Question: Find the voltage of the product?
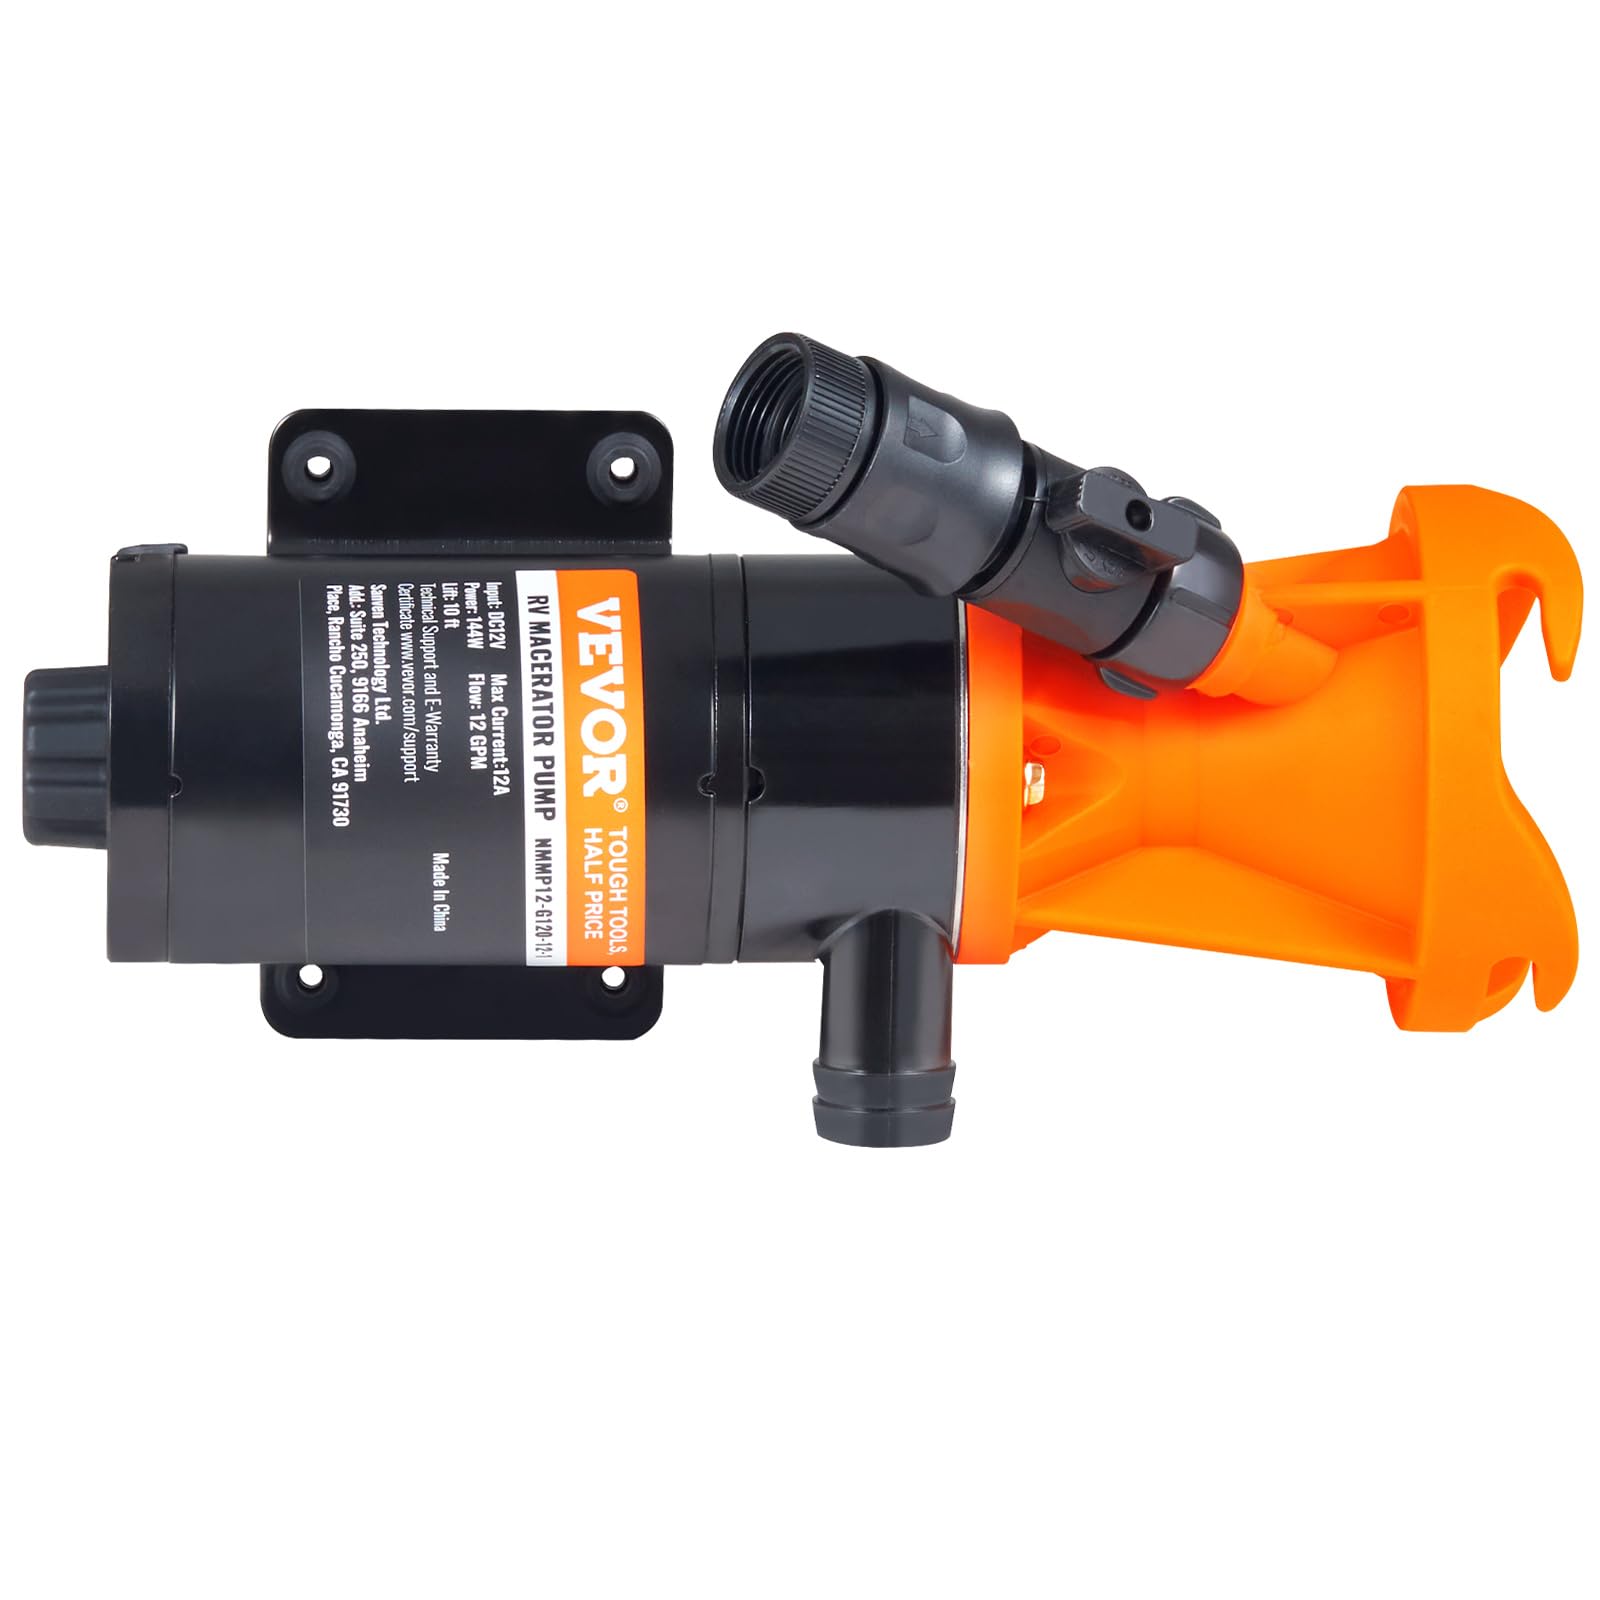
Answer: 12.0 volt